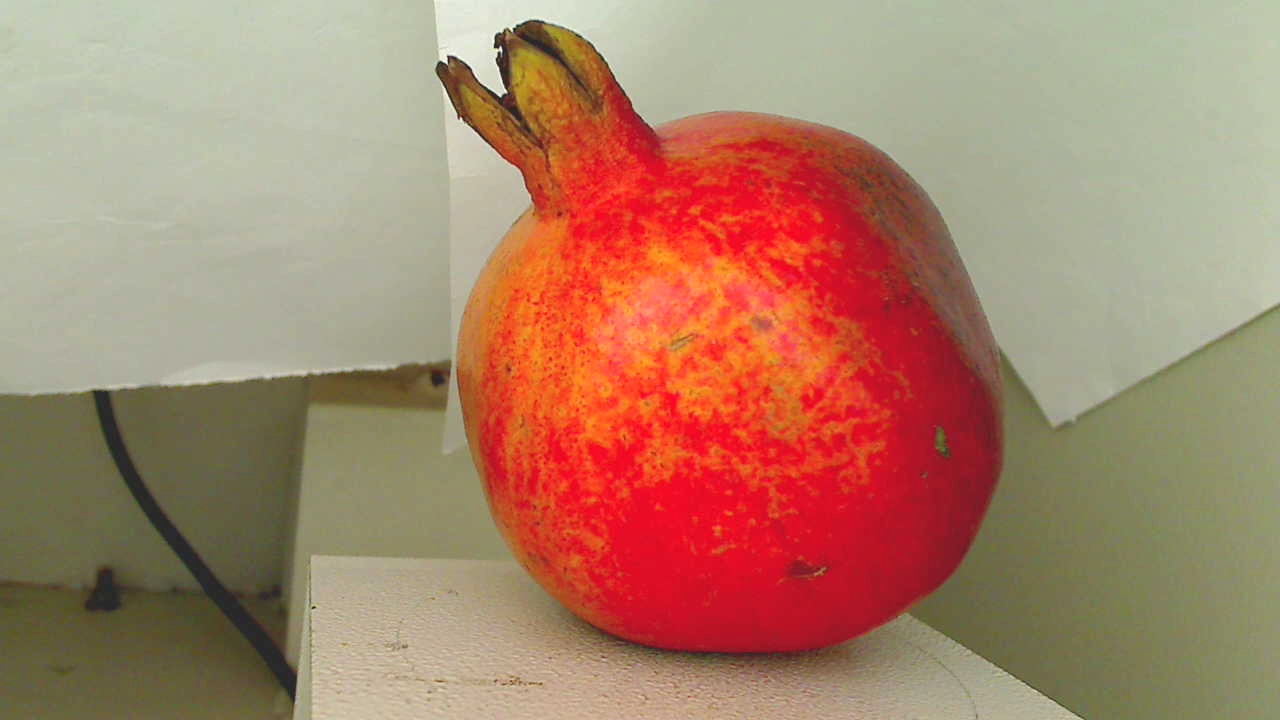
Grade: grade-1
Quality: quality-4